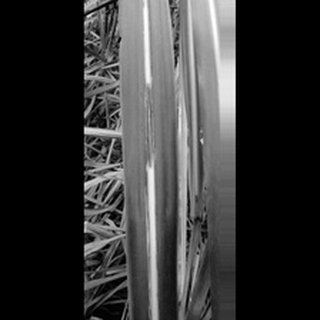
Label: sugarcane_red_rot